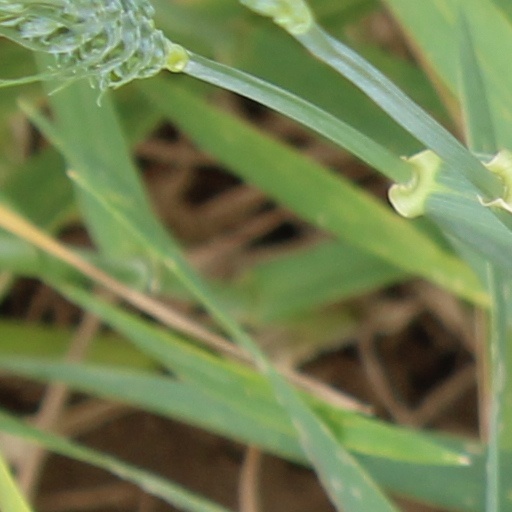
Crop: wheat